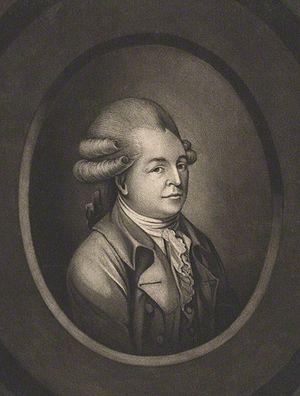
Robert Laurie, né vers 1740 ou vers 1755 en Angleterre, et mort le 19 mai 1836 à Broxbourne, est un dessinateur et un graveur en manière noire.